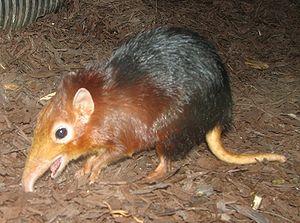
Macroscélide de Peters.